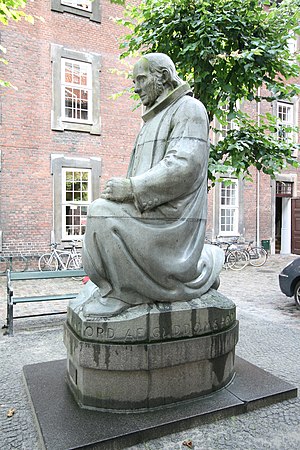
N.F.S. Grundtvig / Grundtvig og højskolen
Grundtvigstatuen i Vartov